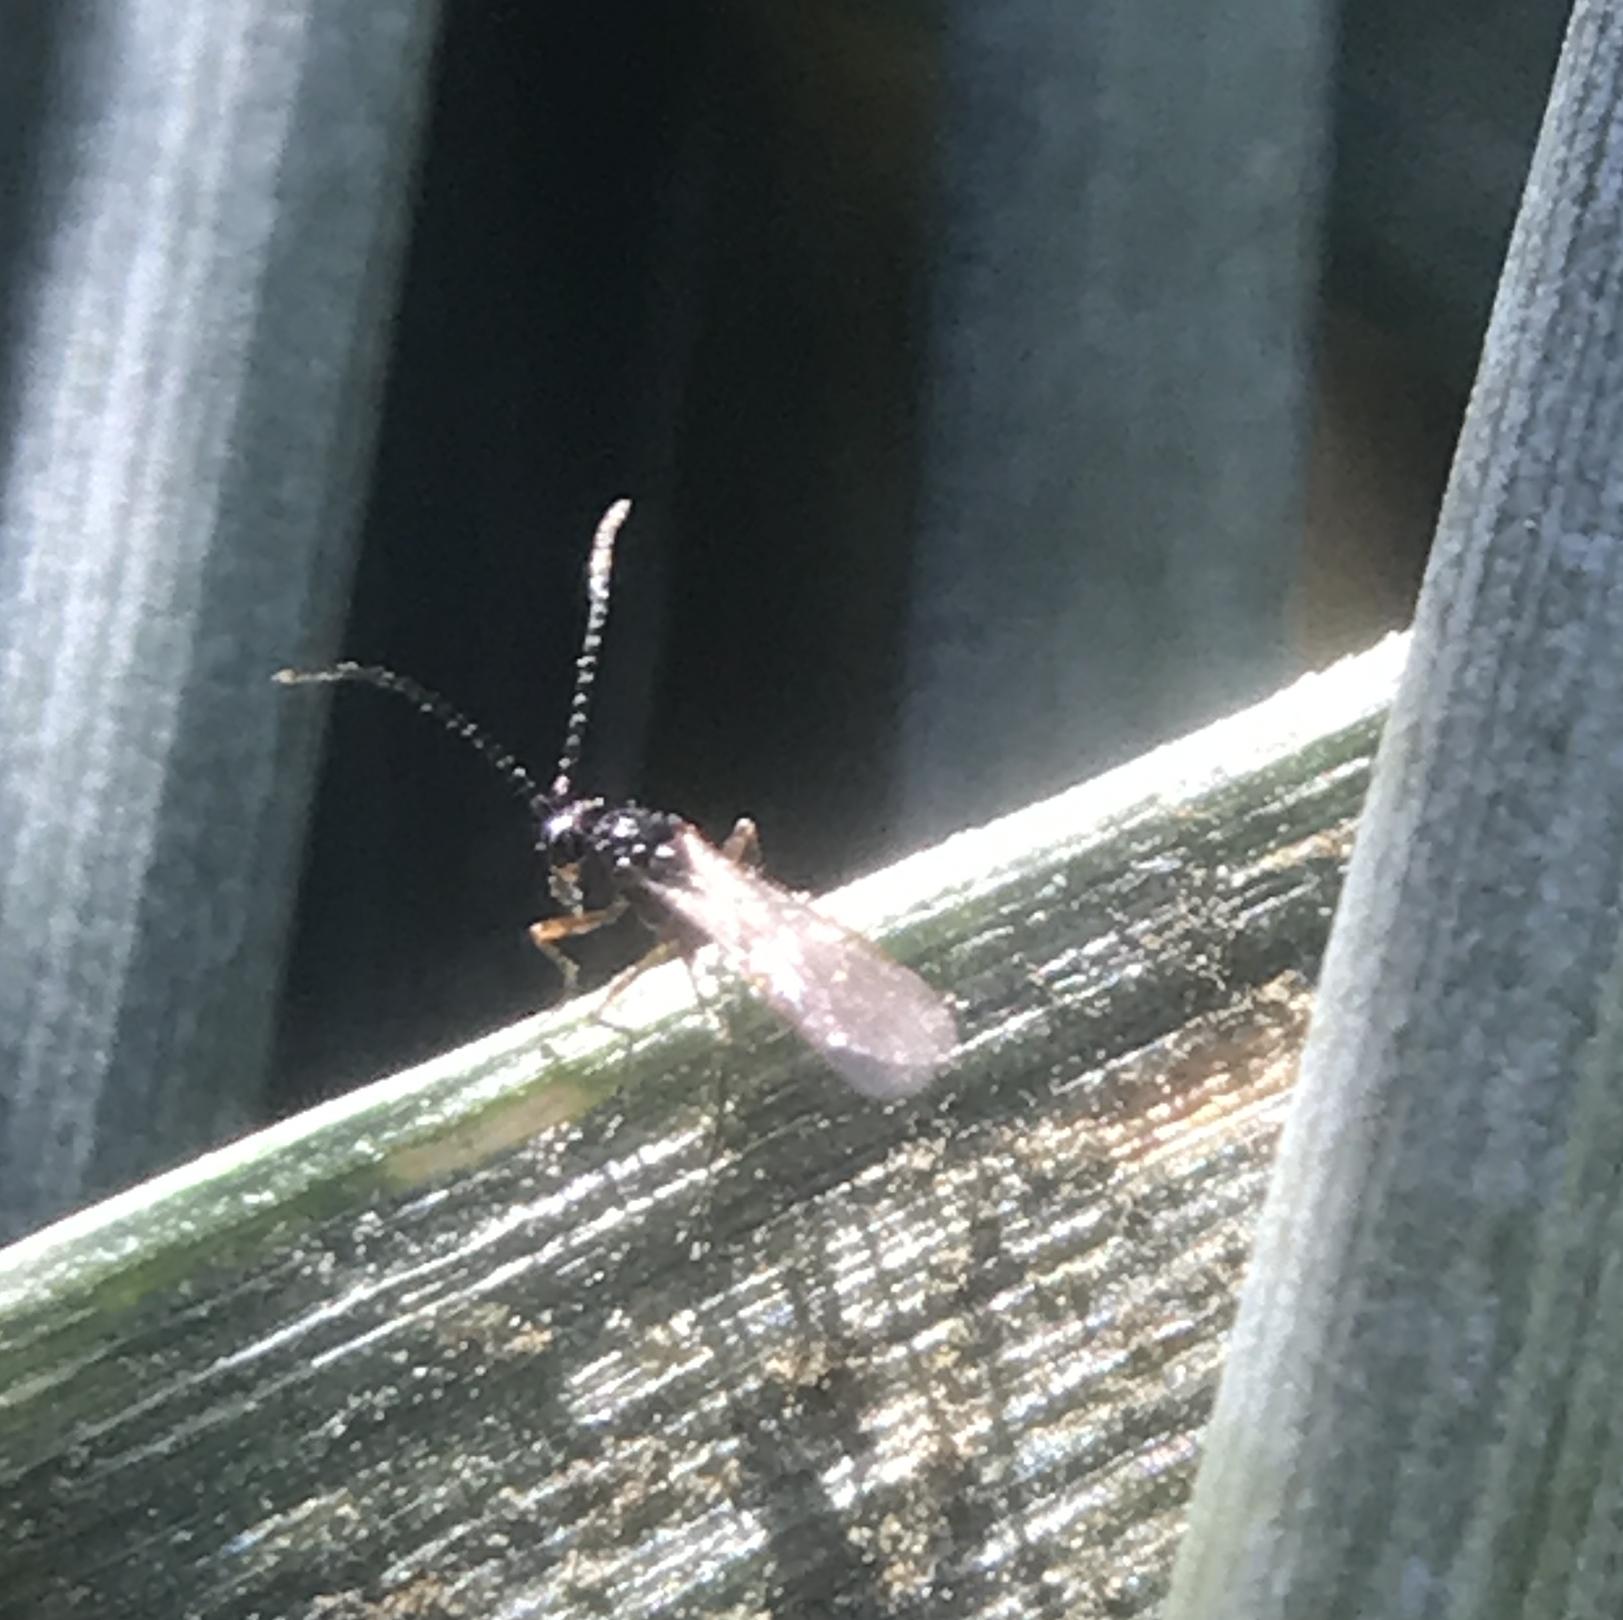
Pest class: predators